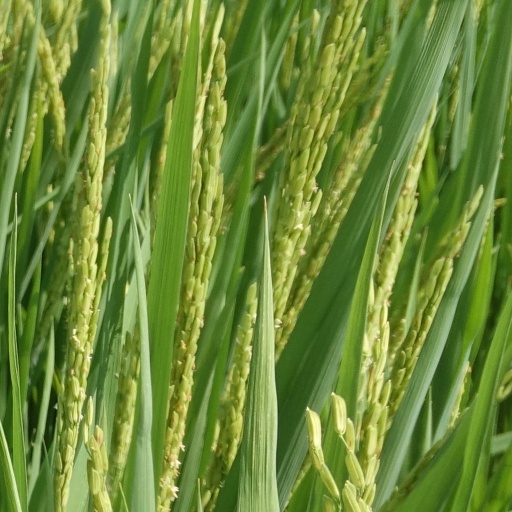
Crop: rice